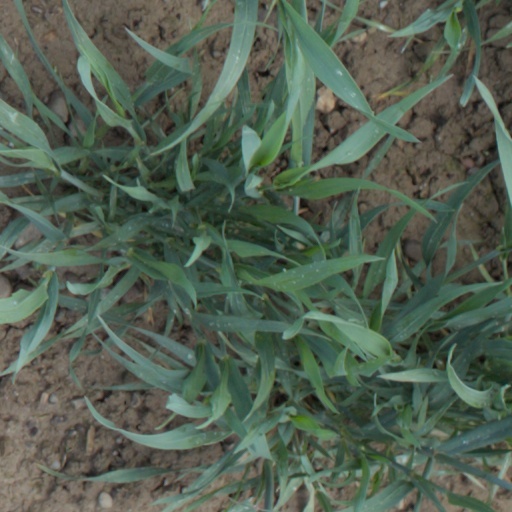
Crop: wheat